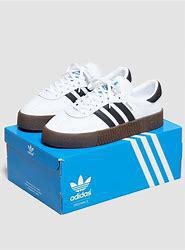
Brand: adidas
Model: originals Adidas Originals Sambarose